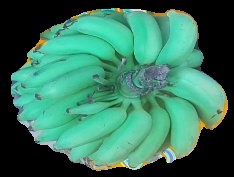
Variety: elakki-bale
Grade: grade2